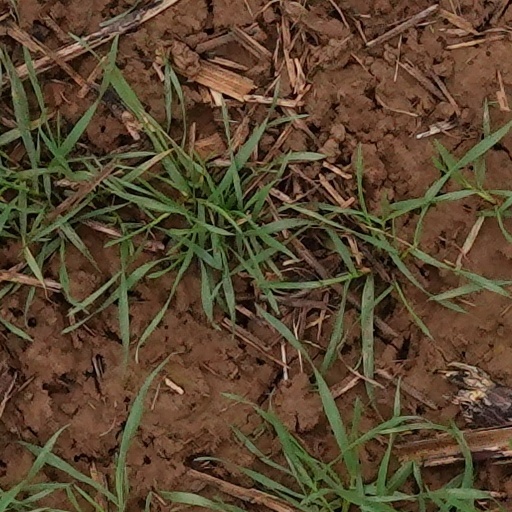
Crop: wheat